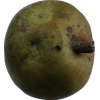
Label: pear